Mikadodai Station

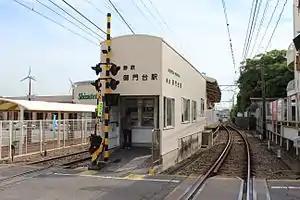
Mikadodai Station in June 2010

Mikadodai Station is a station on the Shizuoka–Shimizu Line and is 7.4 kilometers from the starting point of the line at Shin-Shizuoka Station.